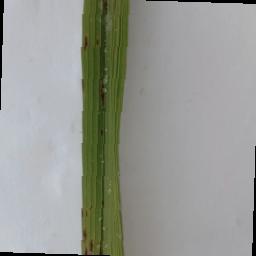
Label: Rice___Leaf_Blast